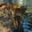
Label: tiger